Edward Bowers (painter)

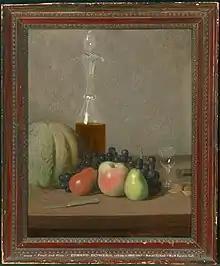
"Fruit and Wine" by Edward Bowers

Bowers was born in Maryland, and in Baltimore created his early paintings including "Italian Peasant", "The Monk", and "Teaching Young Vampa to Read". By 1854 he resided in Philadelphia, exhibiting at the Pennsylvania Academy of Fine Arts from 1856 to 1860, at the Washington, D.C. Art Association in 1857, and at the New York's Artists' Fund Society in 1860 and 1861. He returned to Baltimore in 1860 or 1861, was drafted into the Union Army in 1863, and mustered out in 1865, after which he returned to Baltimore where he opened a studio on the 100 block of East Monument Street. From 1865 to 1867 Bowers spent time in Detroit, and exhibited at the Maryland Historical Society in 1868.